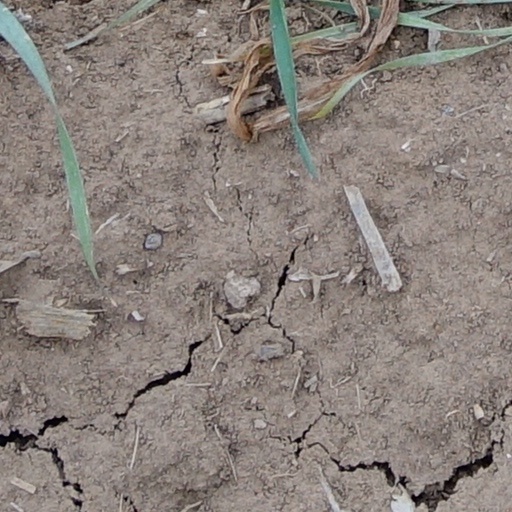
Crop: wheat